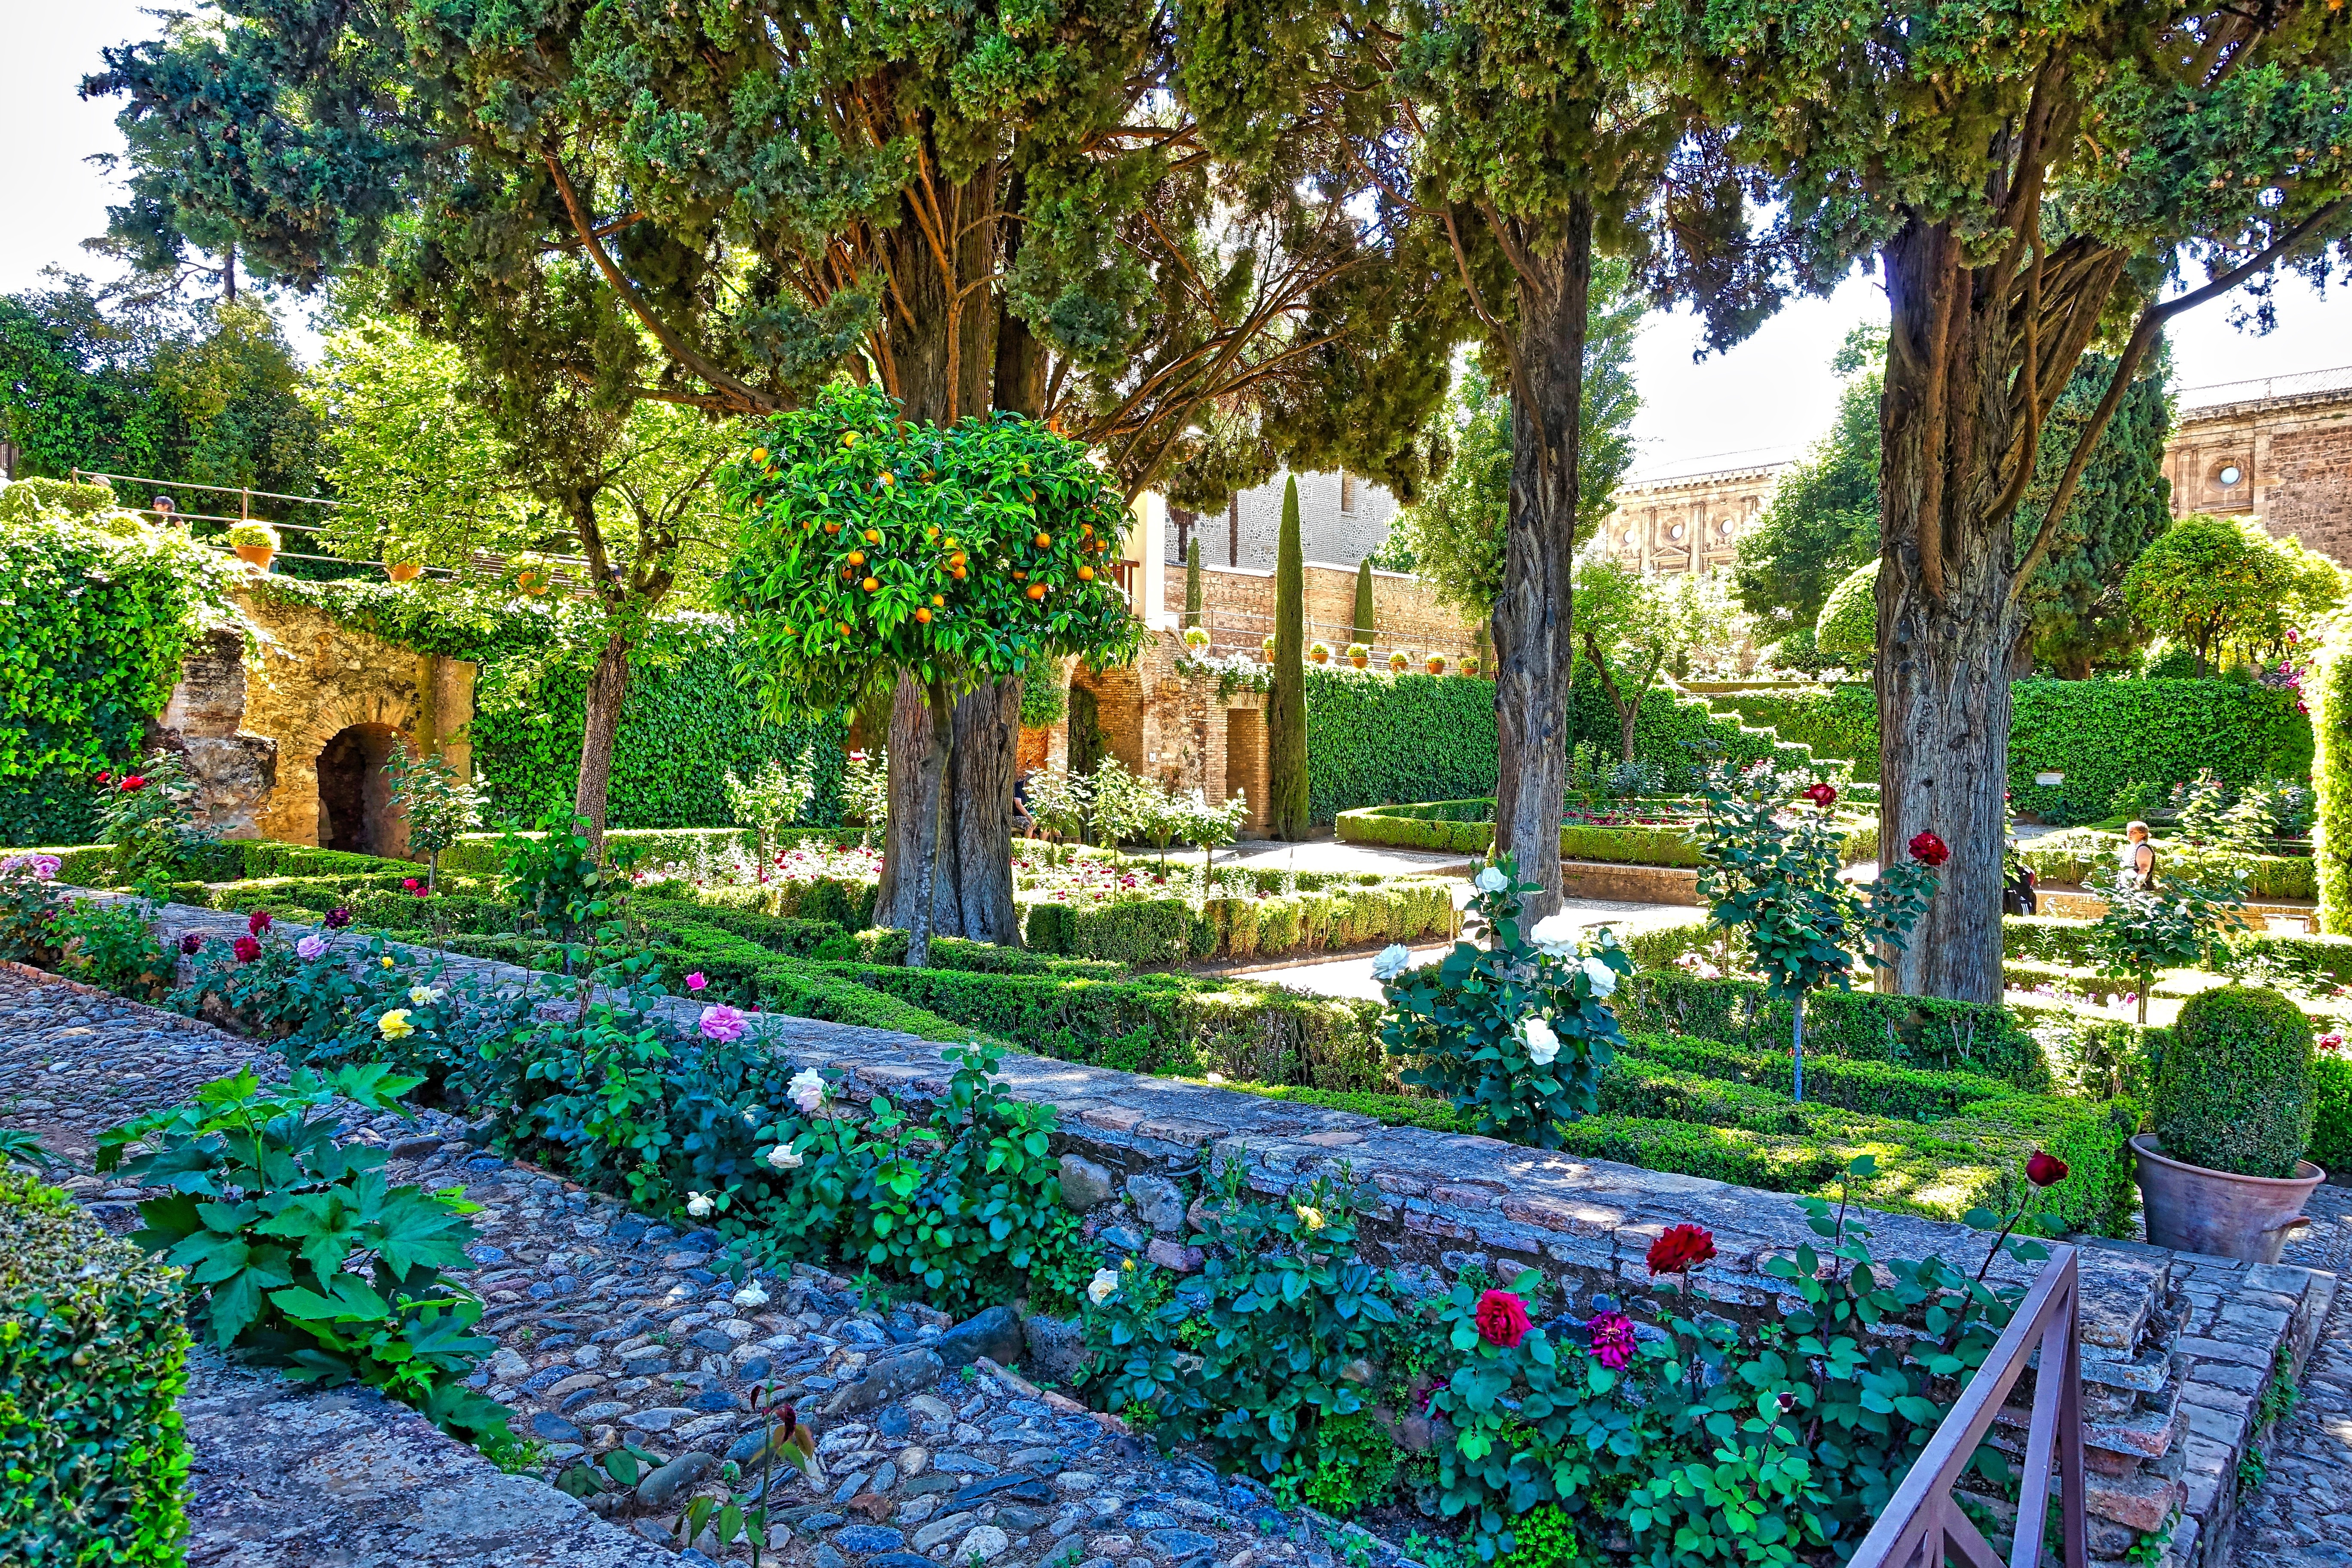
lawn, flower, backyard, botany, garden, flowers, landscaping, courtyard, design, resort, shrub, botanical garden, estate, yard, alhambra, real estate, generalise, landscape architect